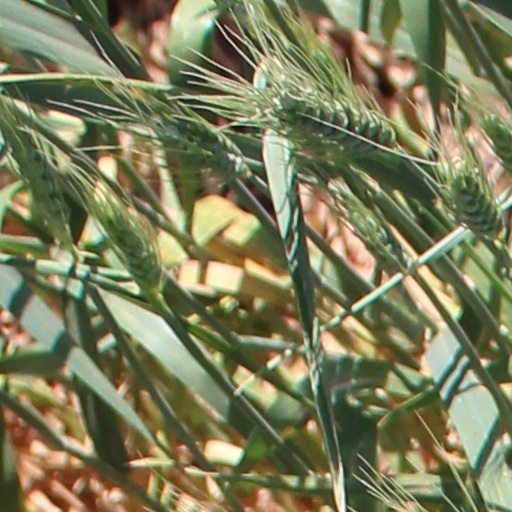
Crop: wheat